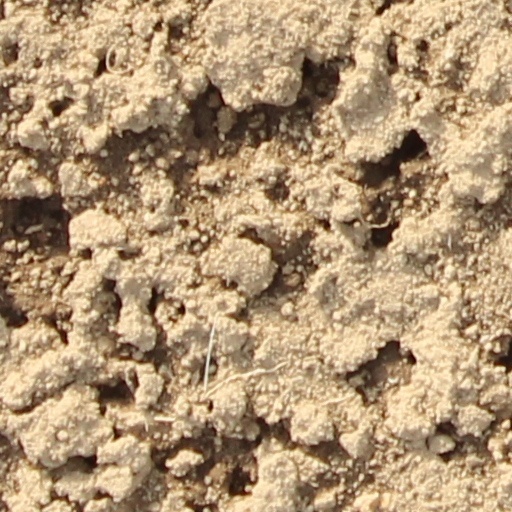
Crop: wheat